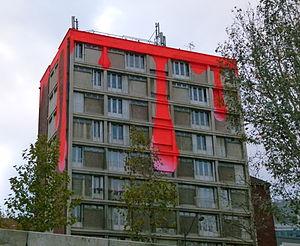
Immeuble peint par Idem, 5 rue Fulton, Paris.
Le 5, rue Fulton est un immeuble d'habitation du 13ᵉ arrondissement de Paris, en France, construit dans les années 1960. Voué à la démolition entre fin 2013 et début 2014, il est investi dès 2012 par des artistes, la façade, les espaces de circulation et les appartements inoccupés servant alors de support à des œuvres de street art. En octobre 2013, sous le nom de tour Paris 13 ou tour 13, cette exposition d'art éphémère est ouverte gratuitement au public pendant un mois.